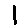
Label: 1